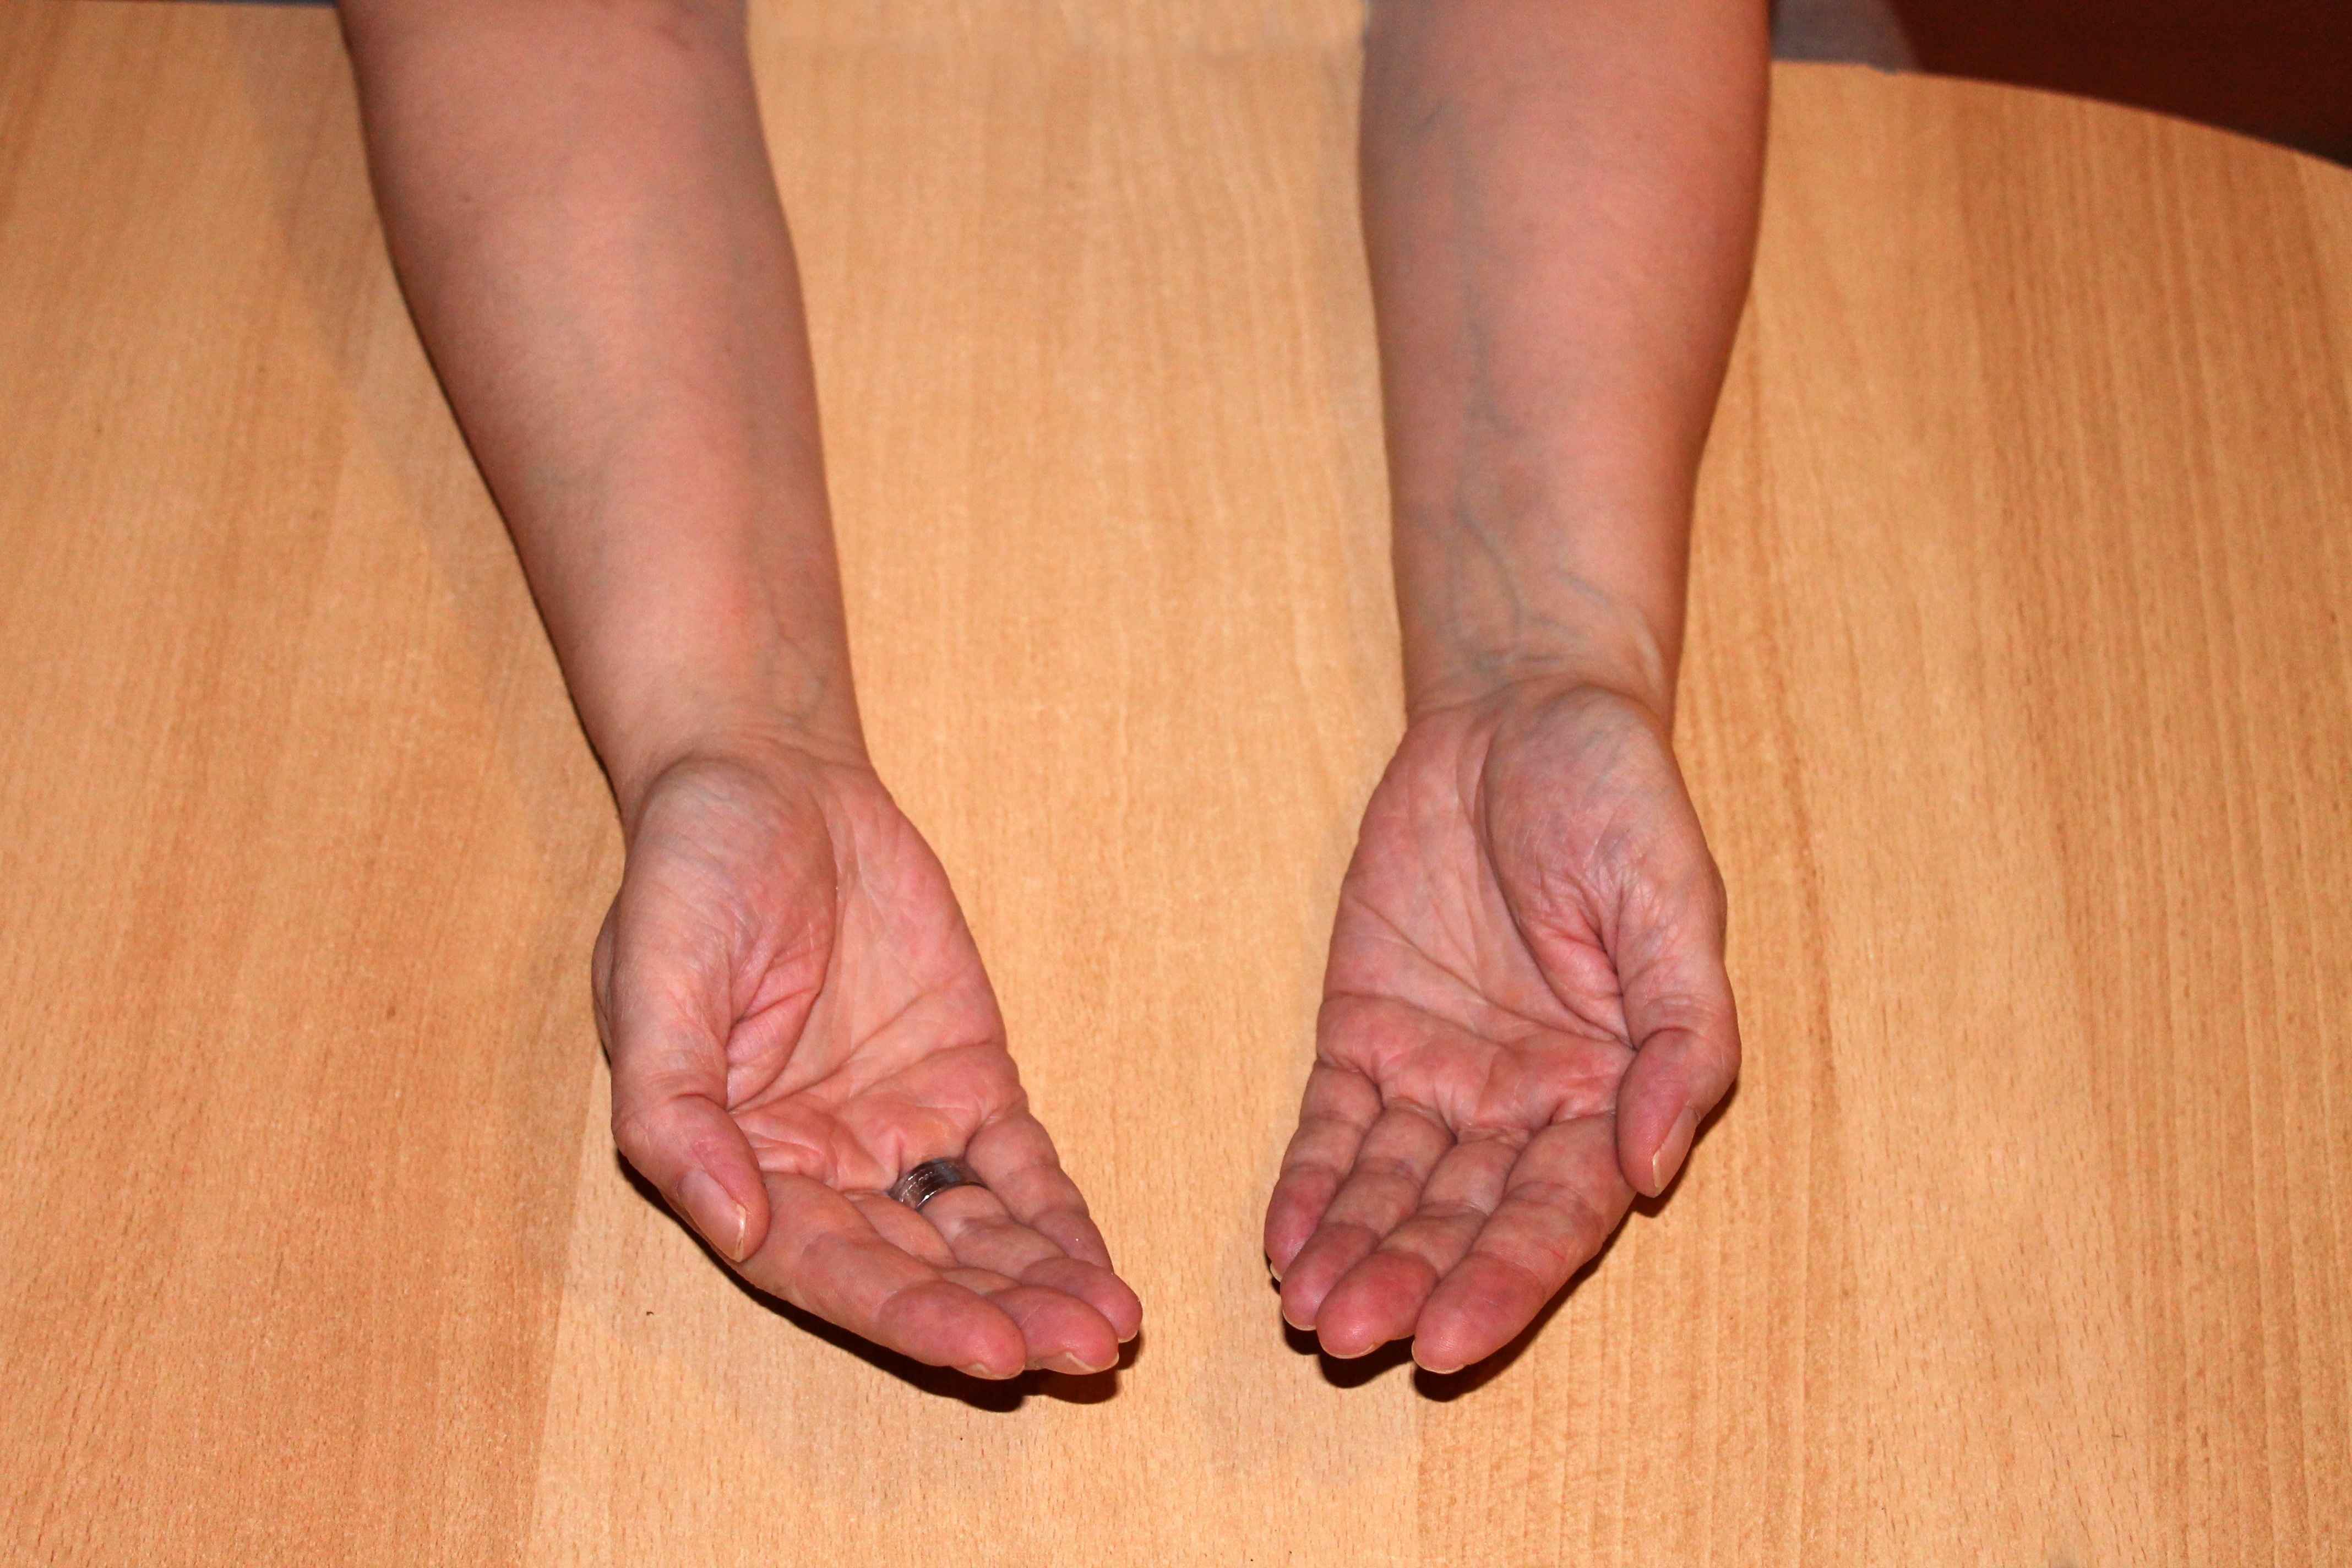
hand, leg, finger, foot, human, arm, nail, muscle, human body, hands, skin, organ, toe, poor, sense